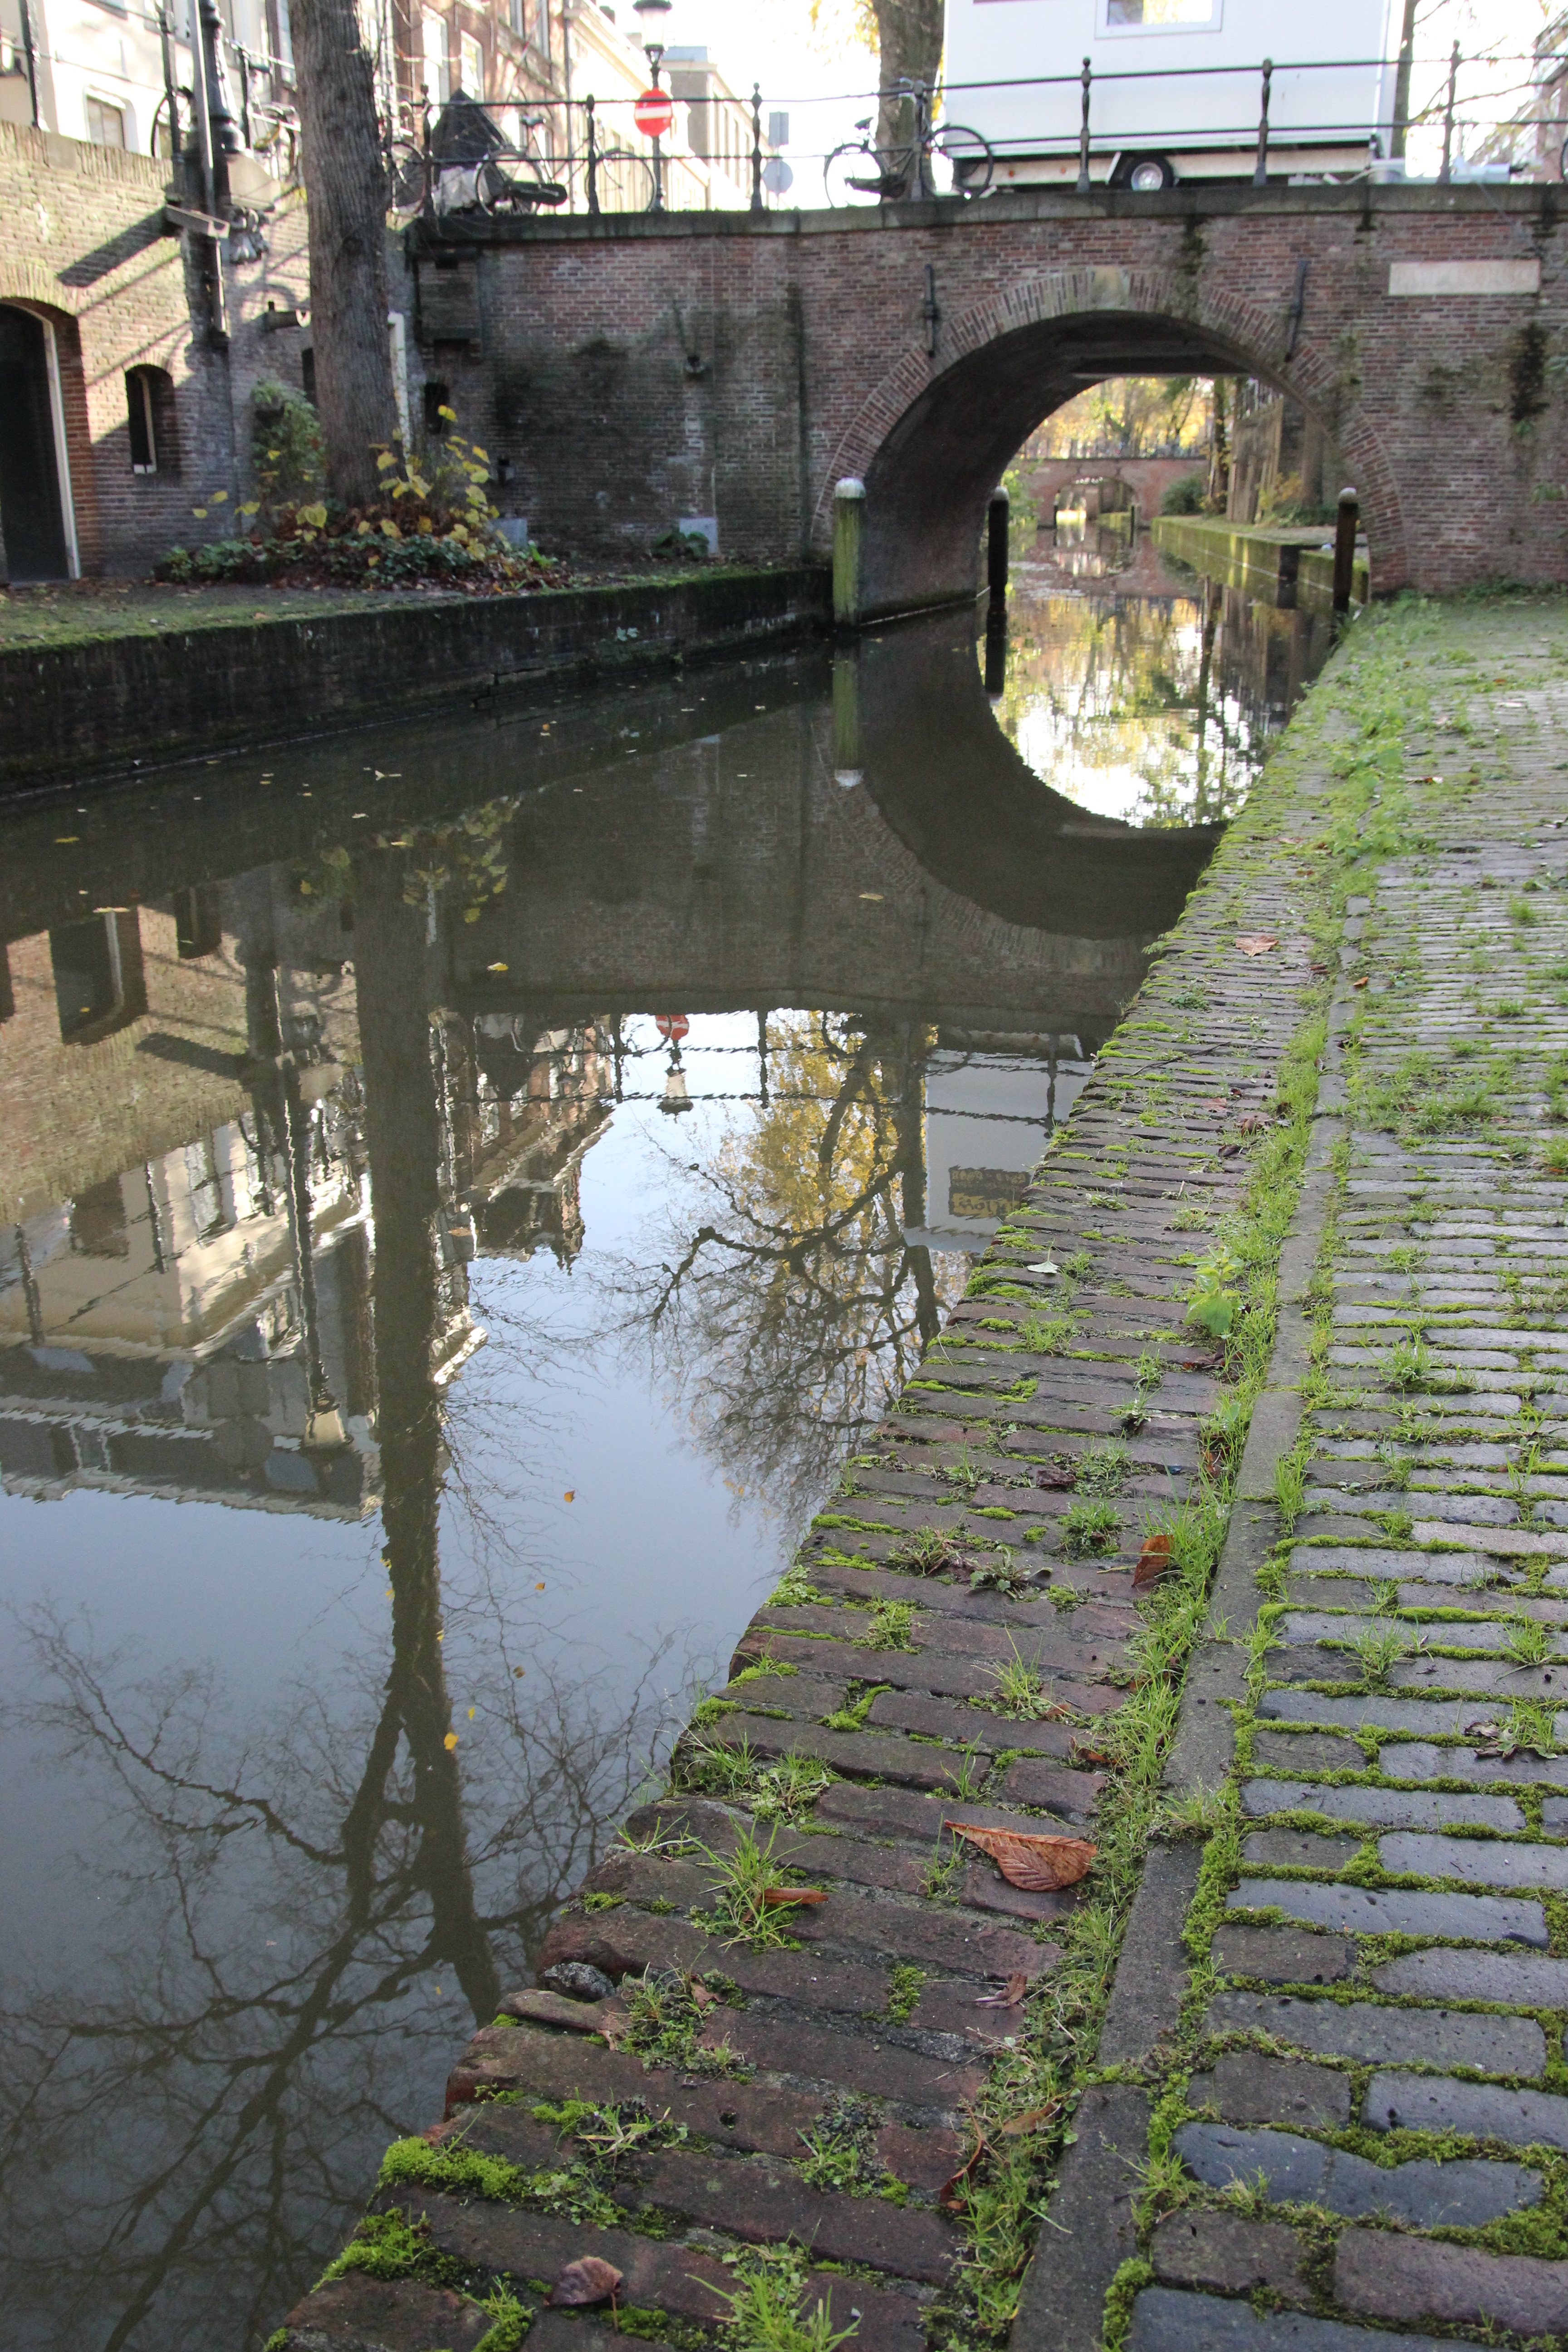
water, bridge, flower, river, canal, reflection, waterway, body of water, netherlands, mirroring, ditch, landform